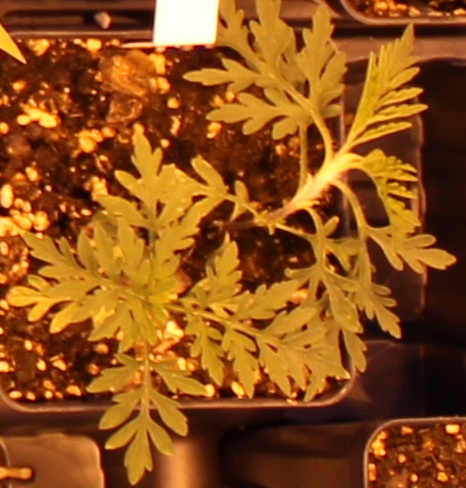
Label: Ragweed